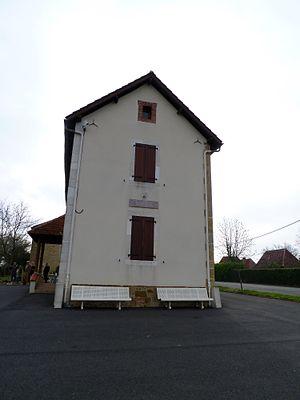
Mairie de Moncla
Moncla est une commune française située dans le département des Pyrénées-Atlantiques, en région Nouvelle-Aquitaine.